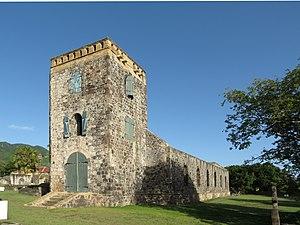
Oranjestad est la capitale de l'île de Saint-Eustache dans les Antilles néerlandaises. Elle compte une population d'environ 1 000 habitants.